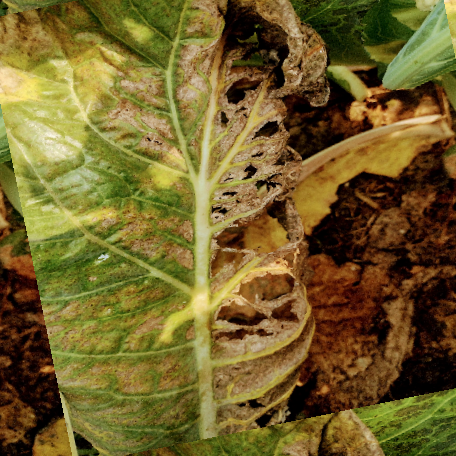
Label: Downy Mildew